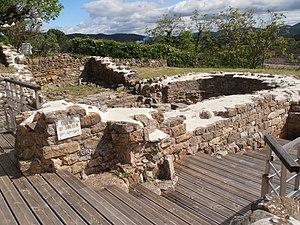
Ardèche, Salavas, Ruines de la Glaizasse
Cet article recense les monuments historiques de l'Ardèche, en France. Pour les monuments historiques de la commune de Bourg-Saint-Andéol, voir la liste détaillée des monuments historiques de Bourg-Saint-Andéol
Salavas est une commune française, située dans le département de l'Ardèche en région Auvergne-Rhône-Alpes.